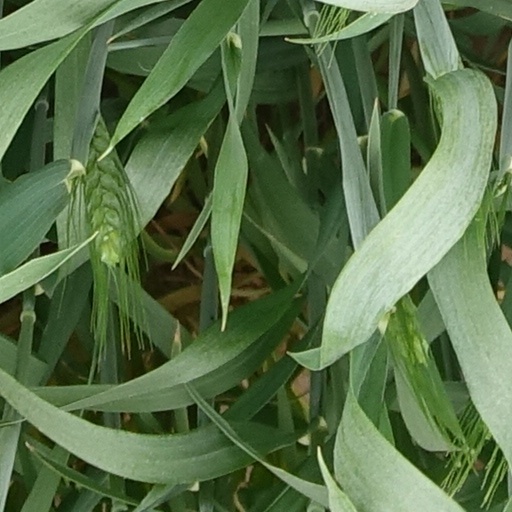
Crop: wheat